Deinonychus

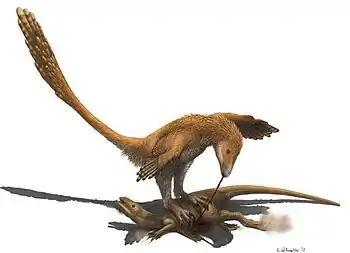
Interpretation of a "Deinonychus" preying on a "Zephyrosaurus" in manner suggested by Fowler "et al." (2011)

In 2009, Manning and colleagues interpreted dromaeosaur claw tips as functioning as a puncture and gripping element, whereas the expanded rear portion of the claw transferred load stress through the structure. They argue that the anatomy, form, and function of the foot's recurved digit II and hand claws of dromaeosaurs support a prey capture/grappling/climbing function. The team also suggest that a ratchet-like ‘‘locking’’ ligament might have provided an energy-efficient way for dromaeosaurs to hook their recurved digit II claw into prey. Shifting body weight locked the claws passively, allowing their jaws to dispatch prey. They conclude that the enhanced climbing abilities of dromaeosaur dinosaurs supported a scansorial (climbing) phase in the evolution of flight.